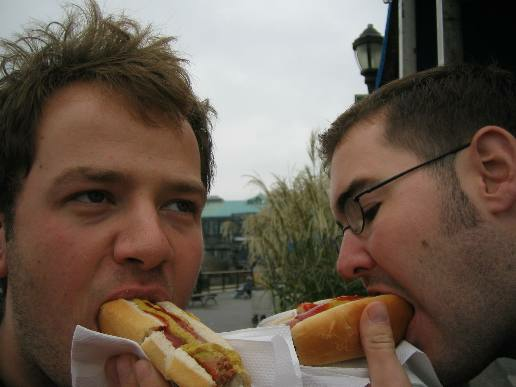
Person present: Yes